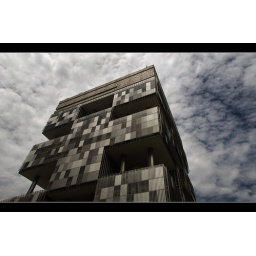
The Petrobras building in downtown Rio...and sky